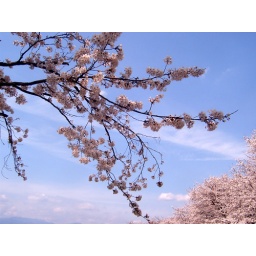
Cherry tree flowers in Japan